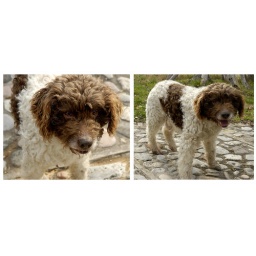
It is my dog and my brother. Bau! It live in my country house .